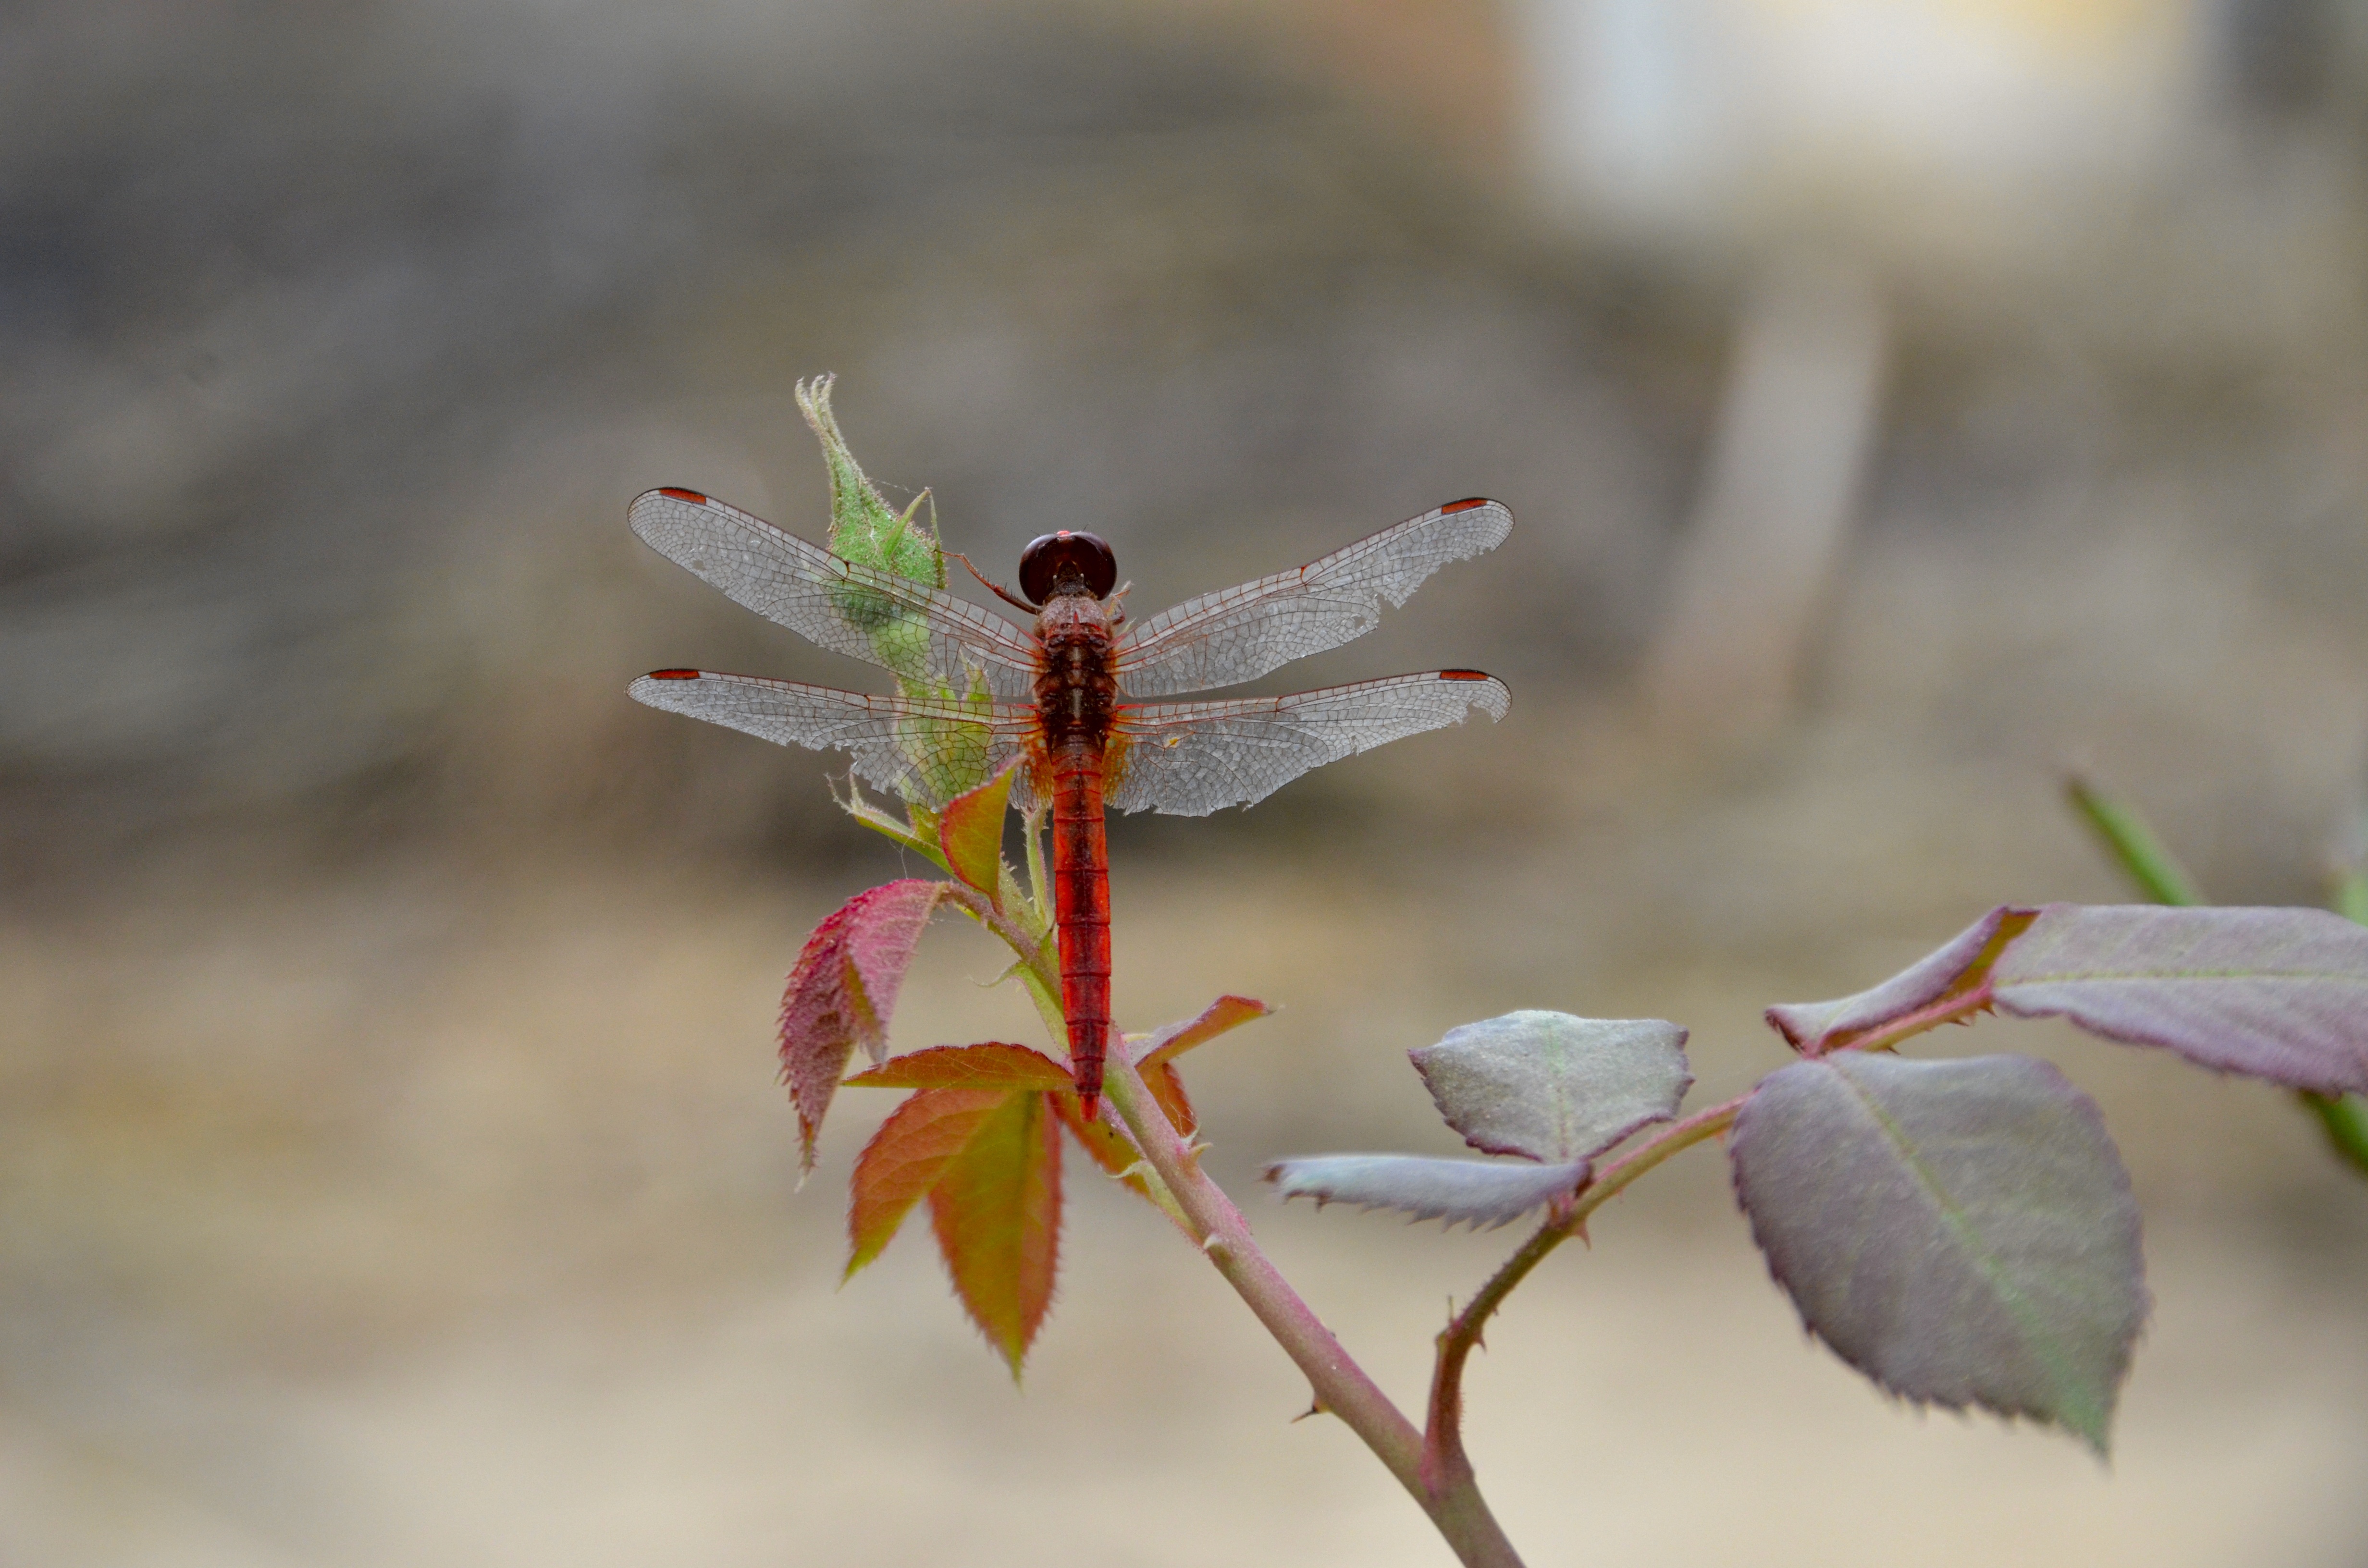
nature, branch, blossom, plant, photography, leaf, flower, petal, insect, autumn, botany, flora, fauna, invertebrate, wildflower, close up, macro photography, dragon fly, rose bud